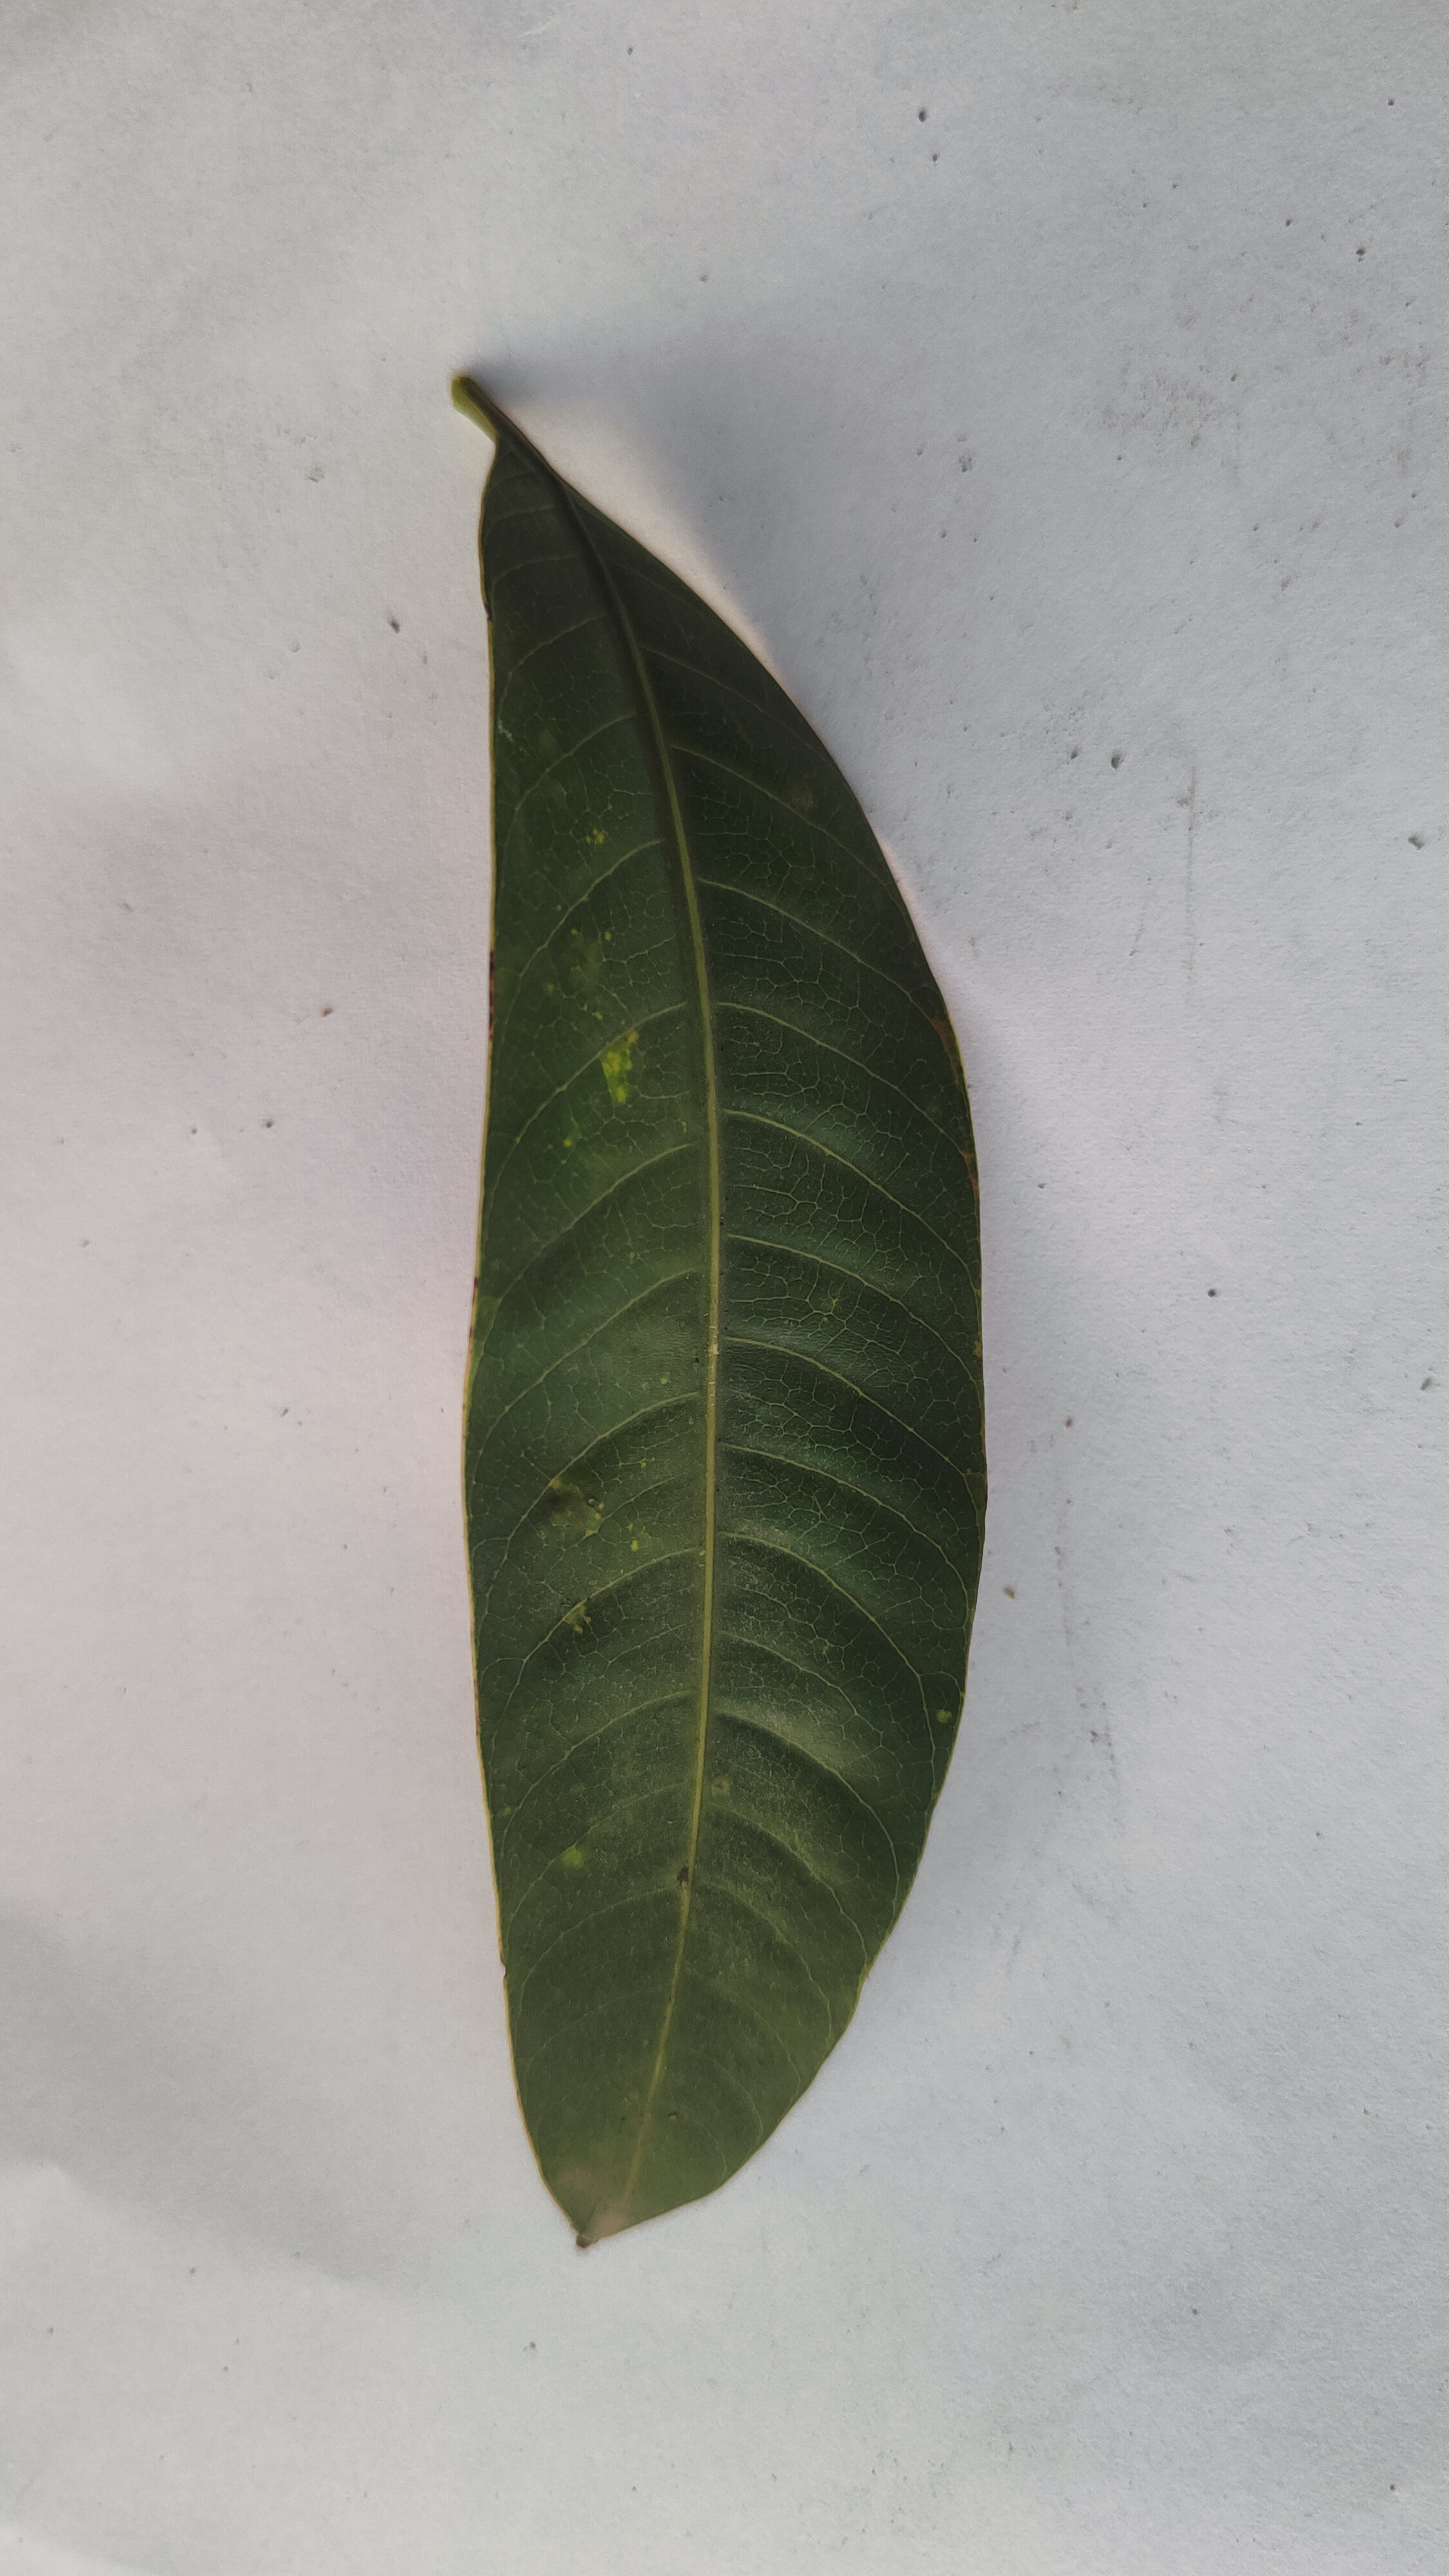
Leaf variety: Mango